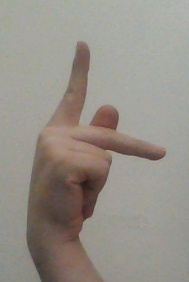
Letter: dha